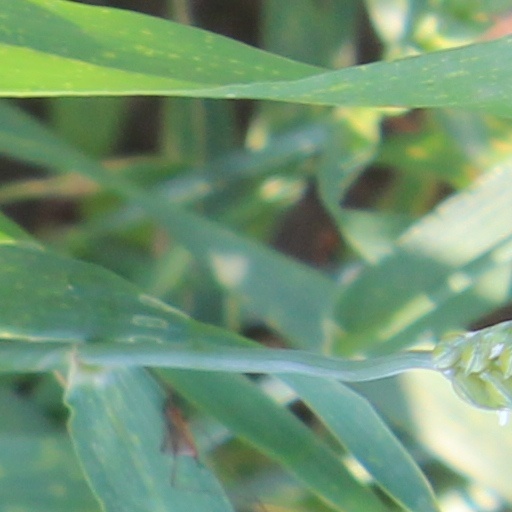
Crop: wheat